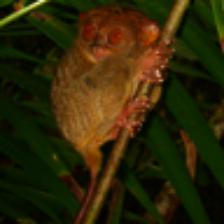
Label: NonHuman